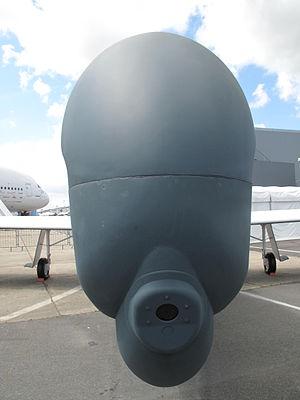
Nez du RQ-4 Global Hawk au salon du Bourget 2009